Marat Tajin

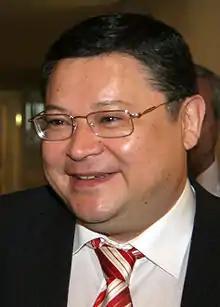
Tajin in 2007

Marat Mukhanbetkazyuly Tajin ("Marat Mūhanbetqazyūly Täjin"; born 8 April 1960) is a Kazakh politician. He served as the Foreign Minister in the Government of Kazakhstan from 2007 to 2009. He previously served as Secretary of the National Security Committee (NSC). In September 2009 he was named an advisor to President Nursultan Nazarbayev and secretary of Kazakhstan's Security Council. Marat Tajin was appointed First Deputy Head of the Executive Office of the President of the Republic of Kazakhstan in January 2017.